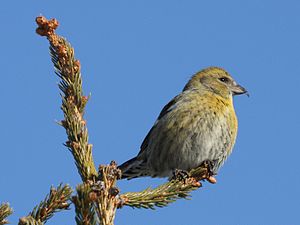
Hvidvinget korsnæb
Hun af hvidvinget korsnæb. Man kan ane de hvide vingebånd.
Hvidvinget korsnæb er en 15-16 centimeter stor spurvefugl, der er udbredt i det nordlige Europa, Asien og Nordamerika. Den lever især af lærketræets frø i f.eks. Ruslands taiga.